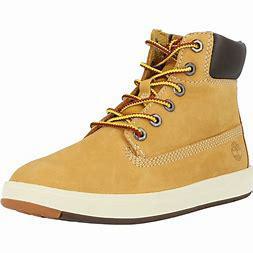
Brand: Timberland
Model: 6 Inch Nubuck